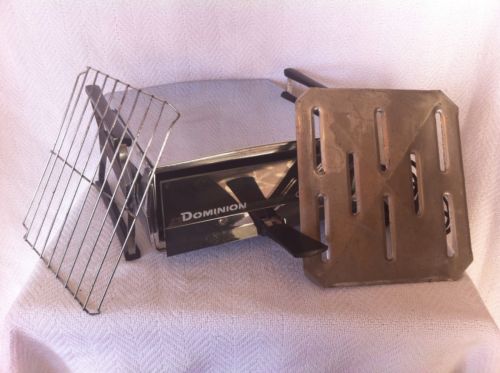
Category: toaster